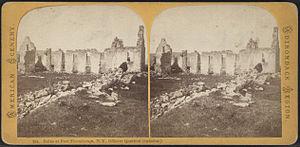
Le Fort Ticonderoga, appelé Fort Carillon de 1755 à 1759, est un important fort construit par les Français au XVIIIᵉ siècle à l'extrémité sud du lac Champlain en Nouvelle-France, dans l'État actuel de New York, aux États-Unis. Il a été bâti par Michel Chartier de Lotbinière, lieutenant et ingénieur ordinaire du roi, de 1755 à 1757. Le nom « Ticonderoga » provient de l'iroquois « tekontaró:ken », signifiant « à la jonction de deux cours d'eau ».